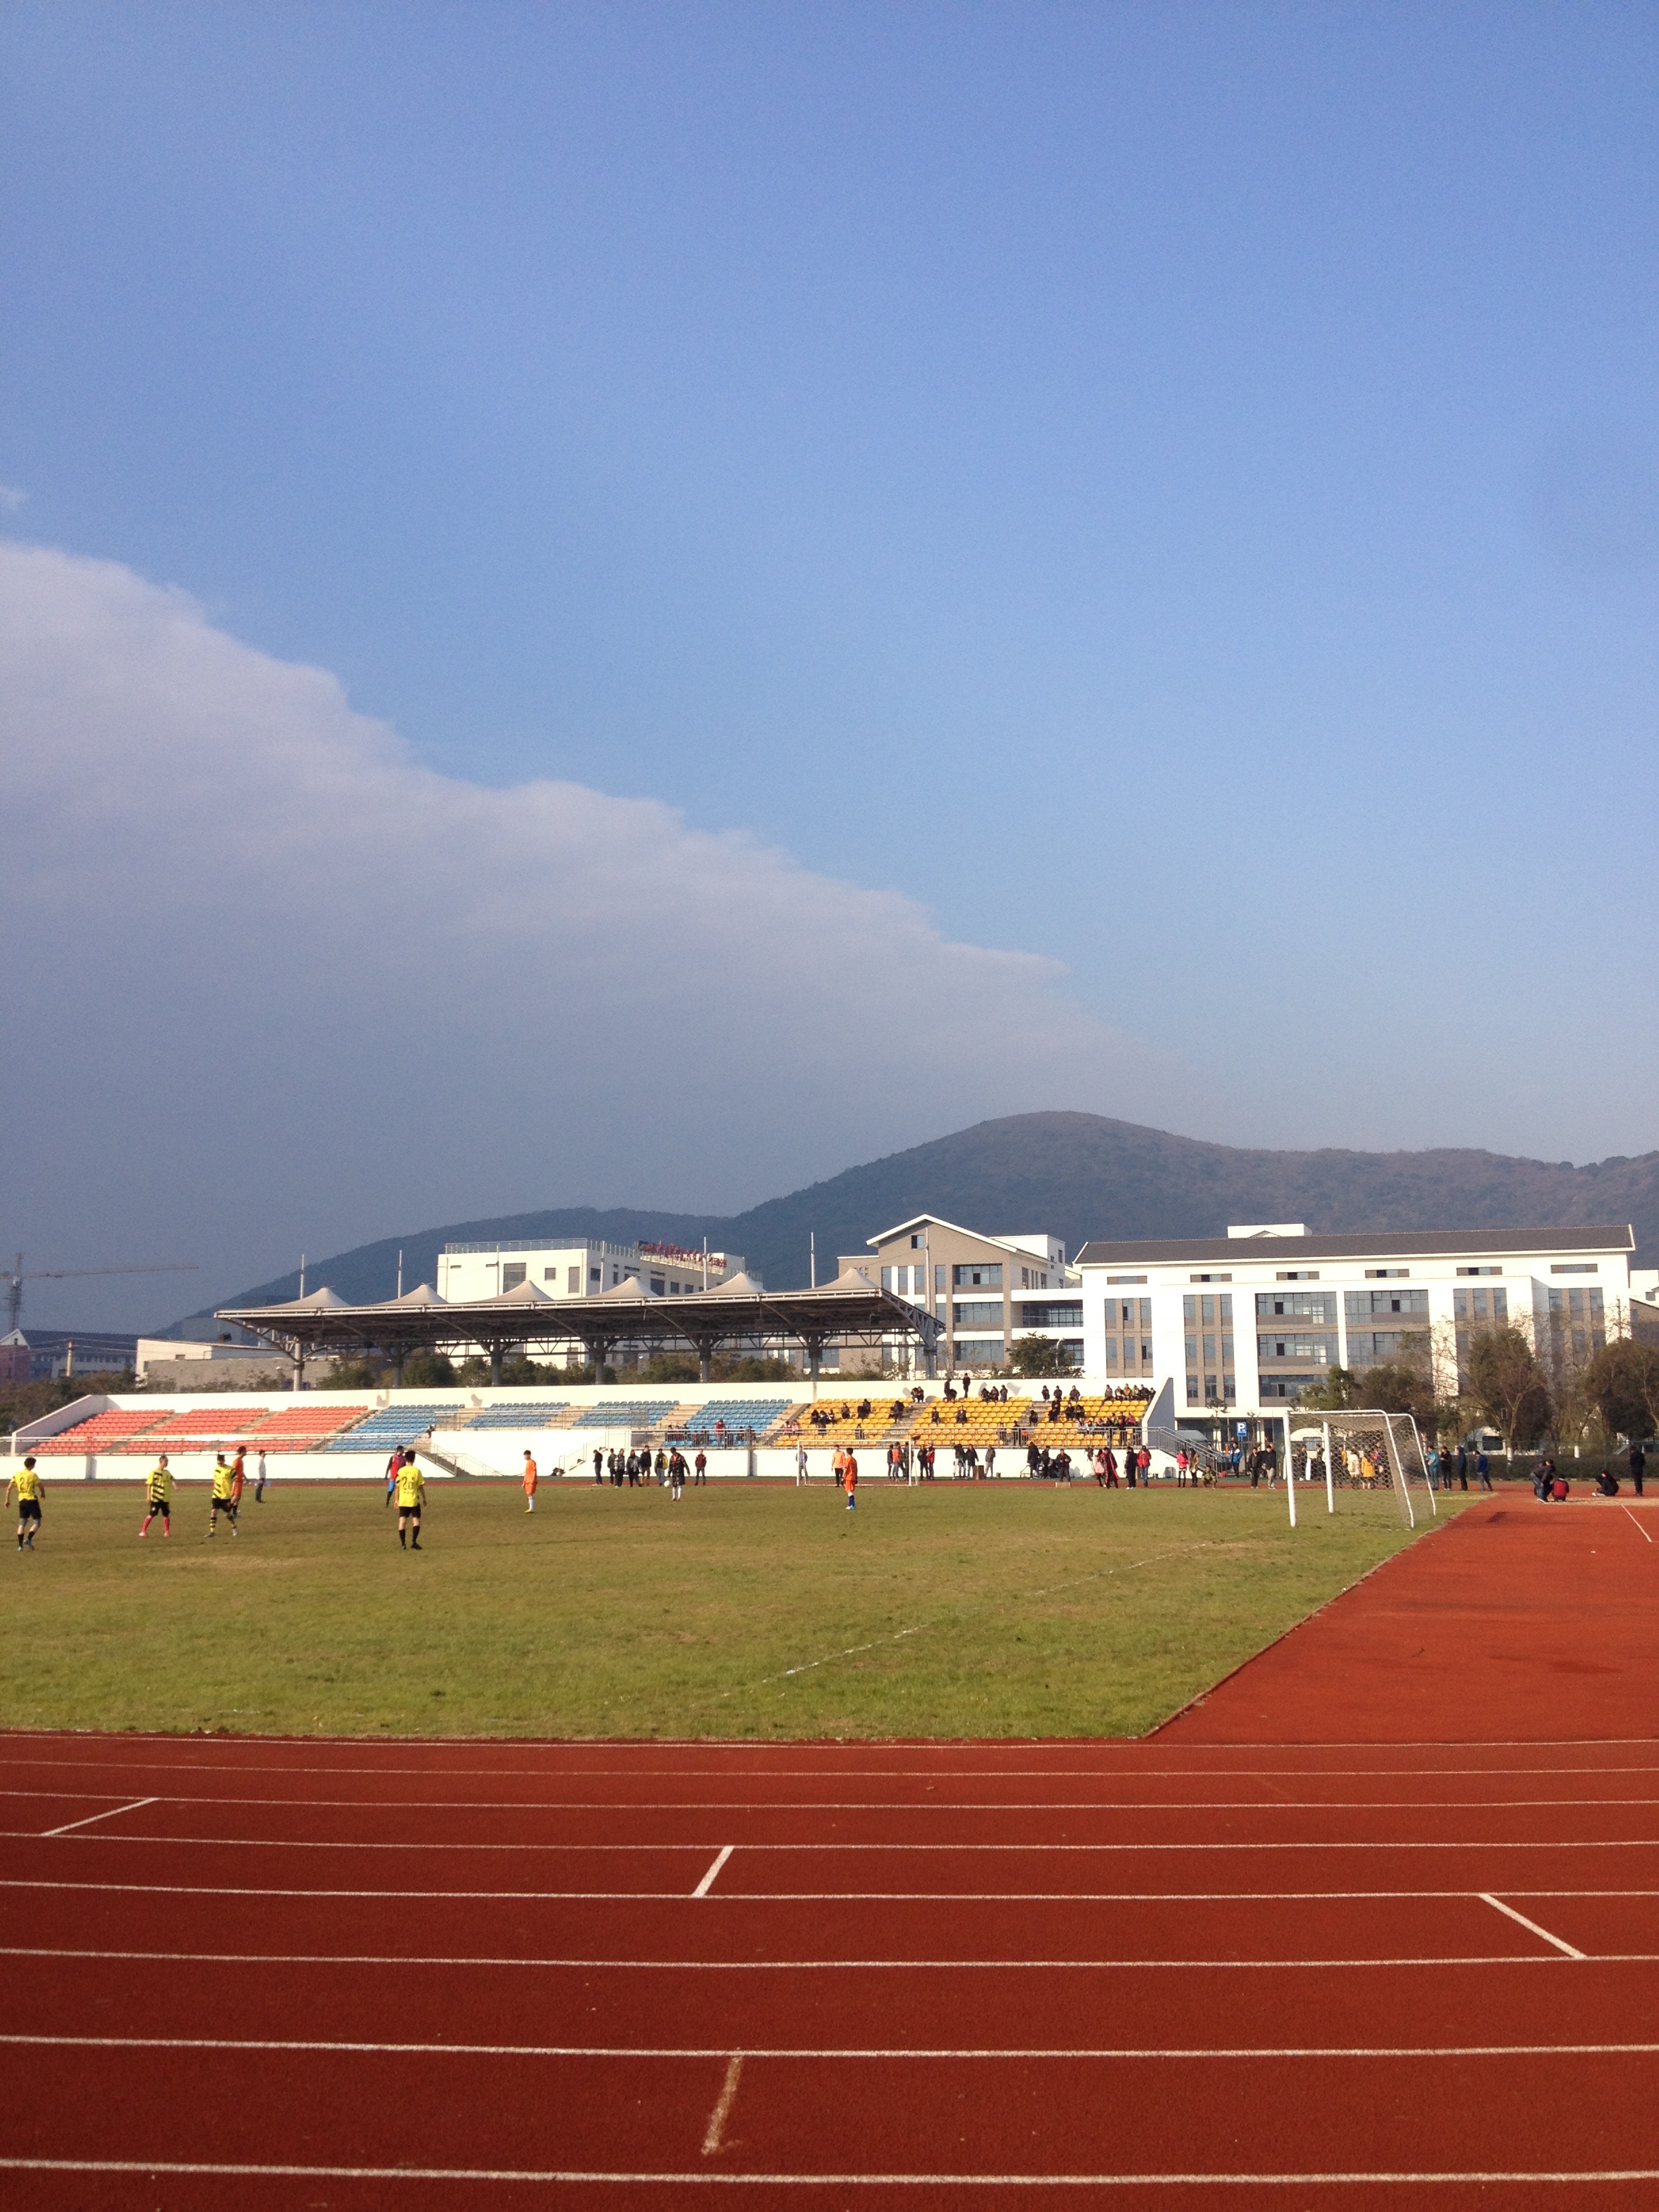
structure, game, stadium, baseball field, sports, playground, race track, athletics, atmosphere of earth, sport venue